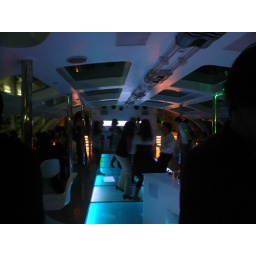
a water bus designed by Leiji Matsumoto